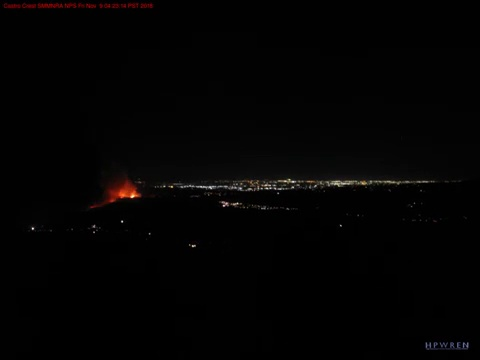
Fire: yes
Smoke: yes